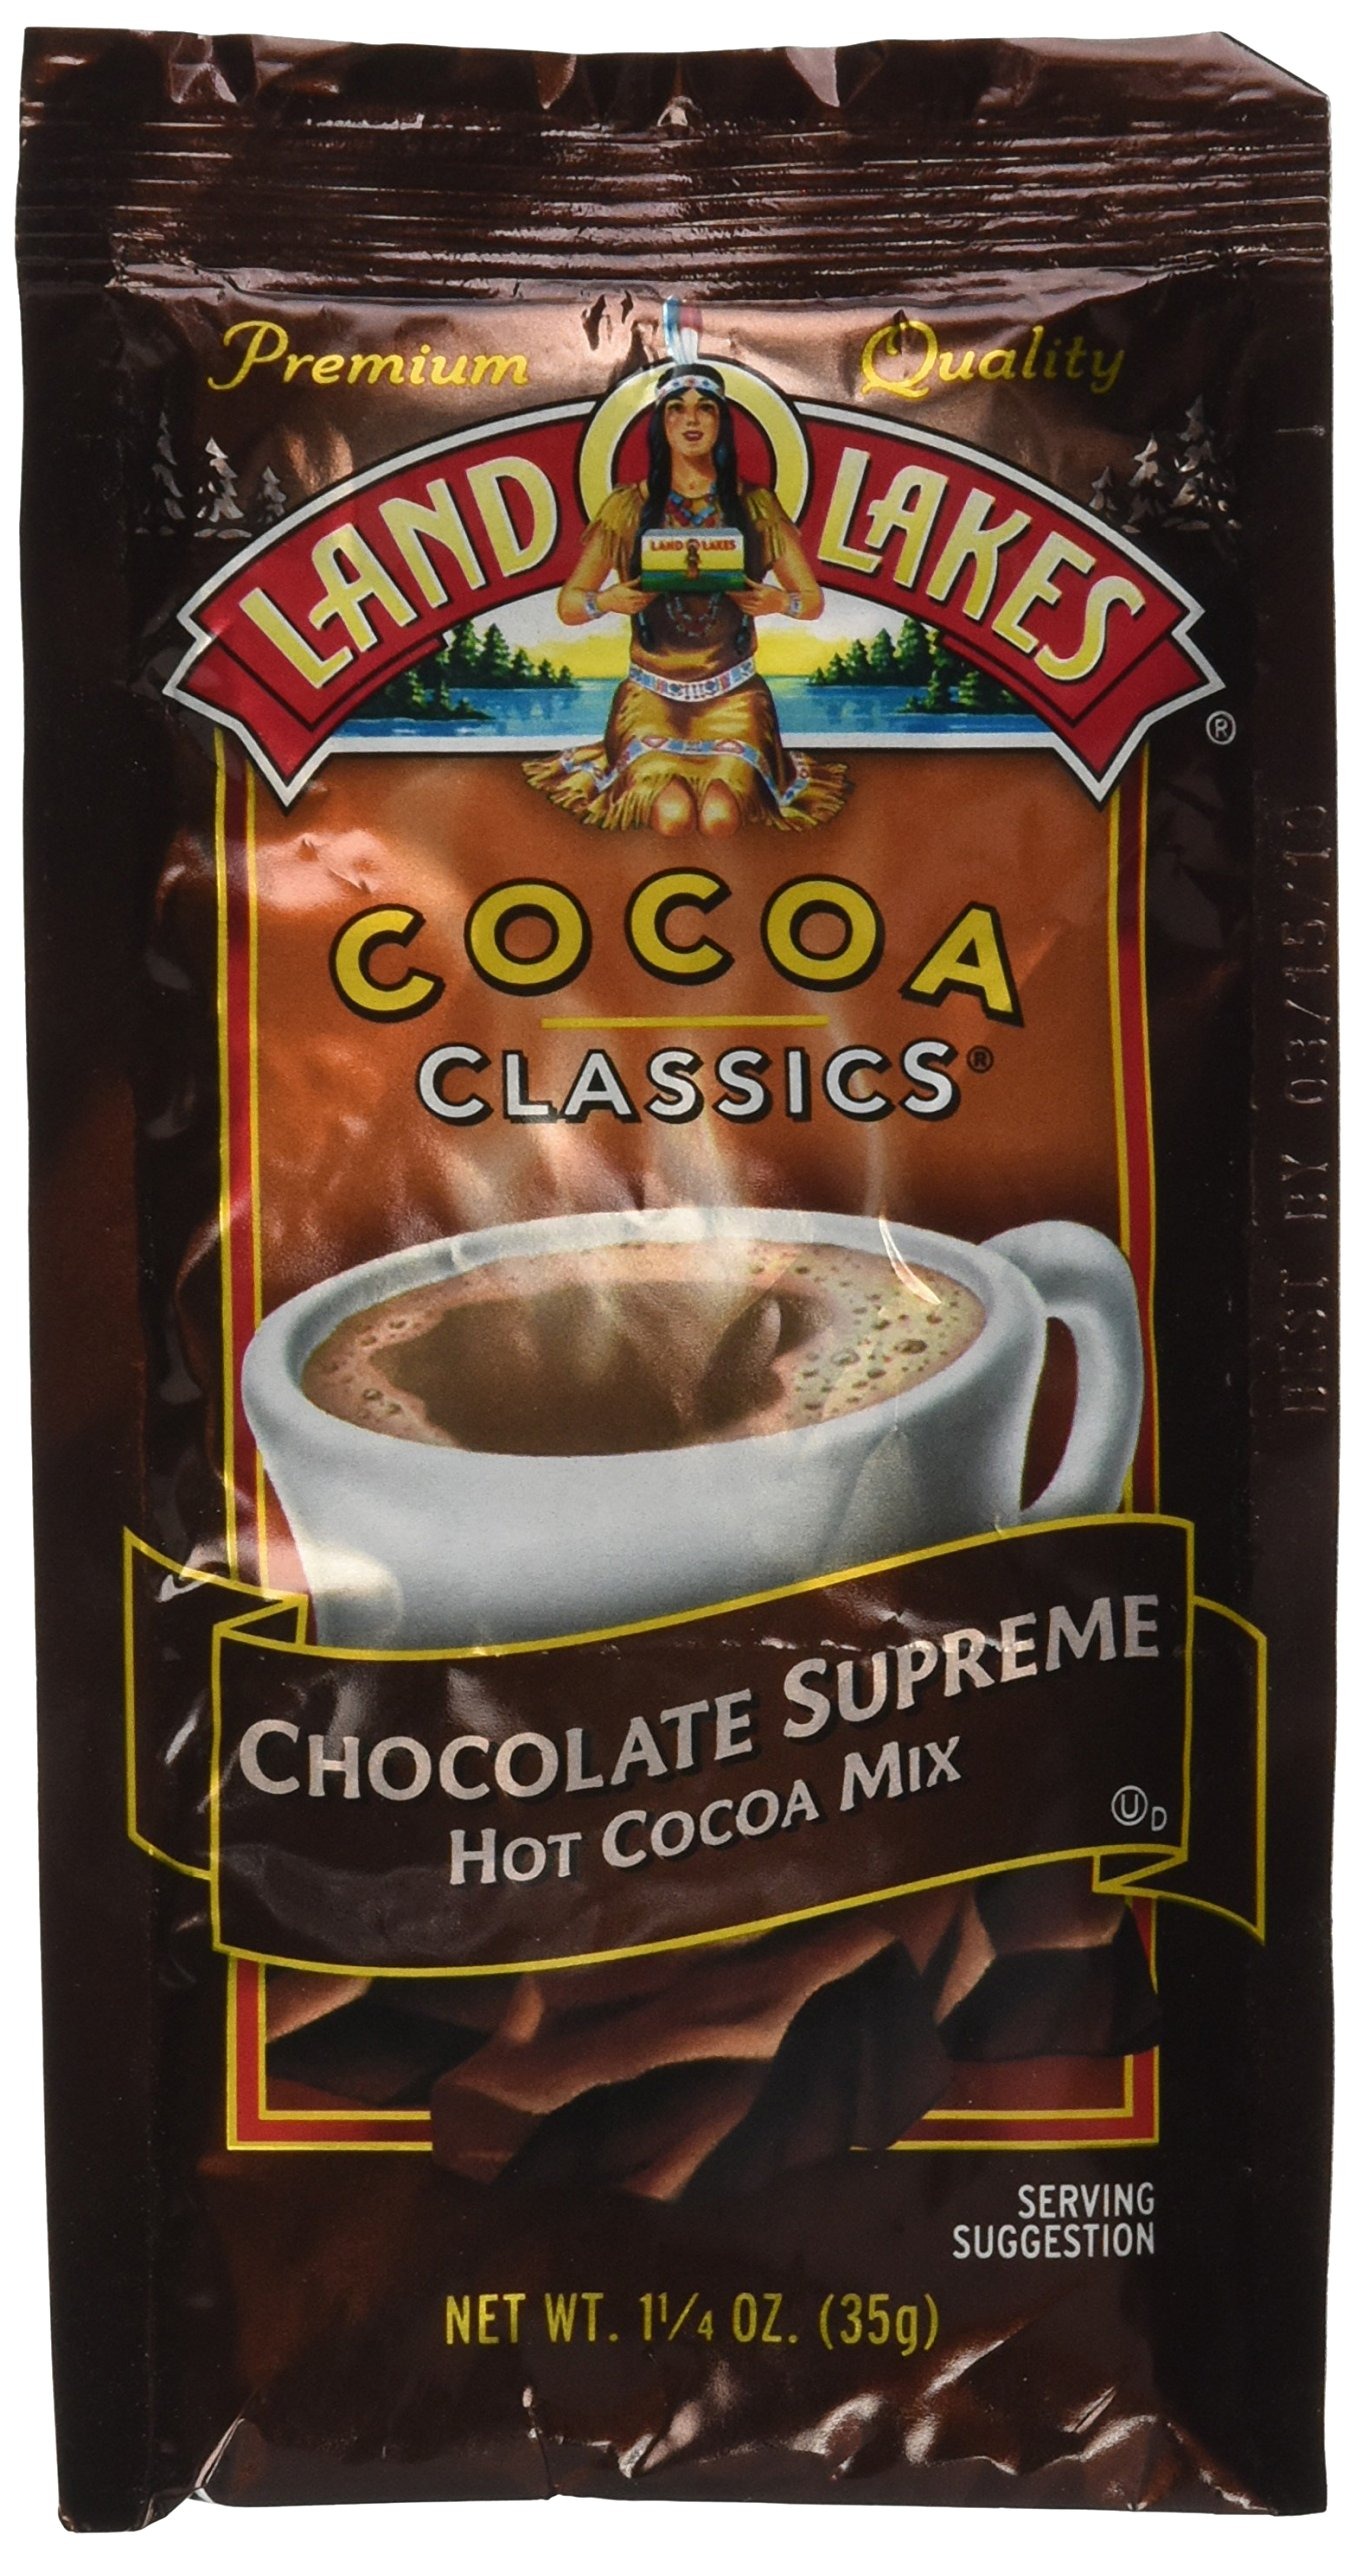
Item Name: Land O Lakes, Cocoa Mix Classic Chocolate Supreme, 1.25-Ounce (12 Pack)
Product Description: 1 1/4 oz in individually sealed package. Case of 12 packages.
Value: 14.8
Unit: Ounce

Price: 22.05